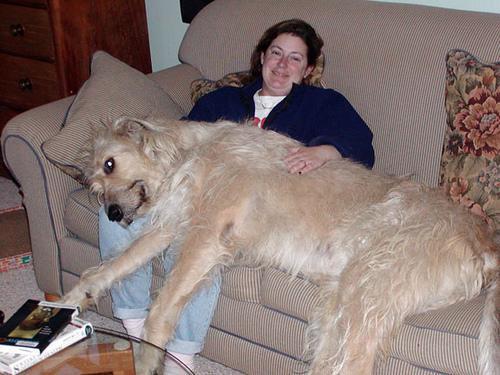
Irish_wolfhound